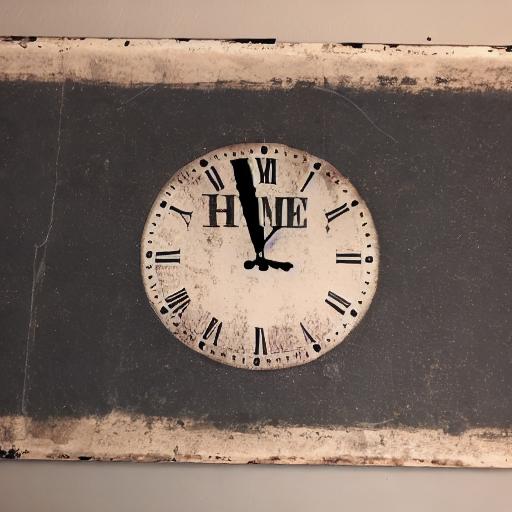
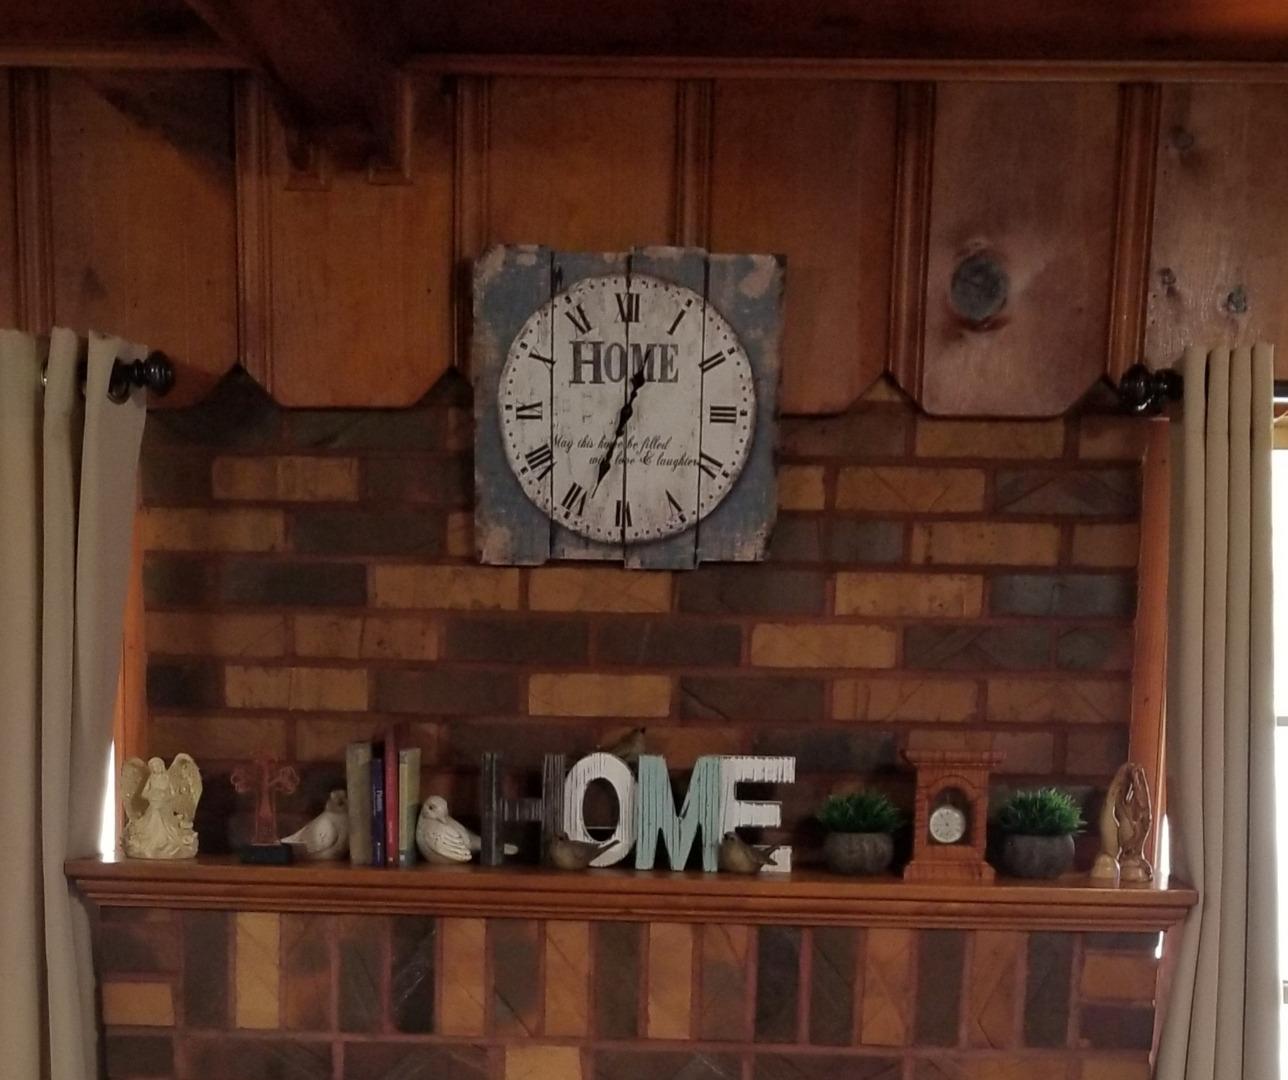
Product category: clock
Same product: no